RMS Andes (1939)

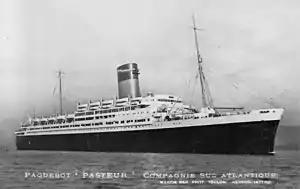
The French liner , launched in 1938, was to have competed with "Andes". Instead in 1941 the two sailed together as troop ships in convoys WS 7 and TC 11.

As built, "Andes" had 14 lifeboats with a total capacity of 1,174 people. There were two , motor boats, ten lifeboats and two lifeboats. All were mounted on Taylor's patent gravity davits.